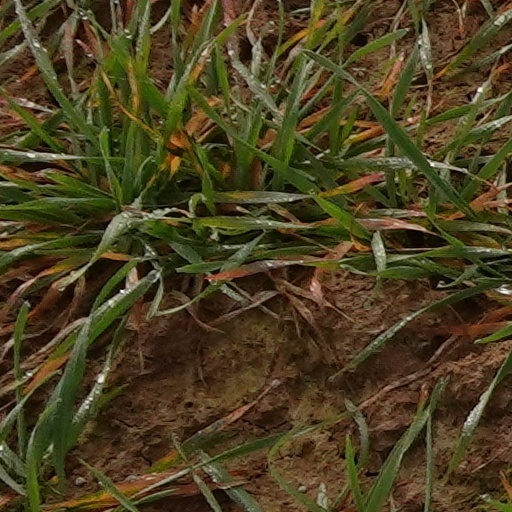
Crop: wheat